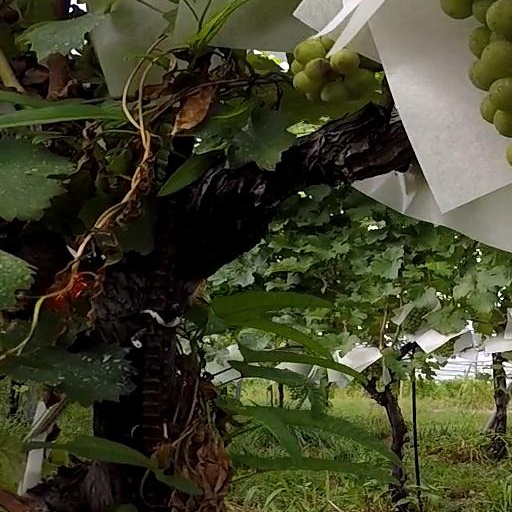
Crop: grape